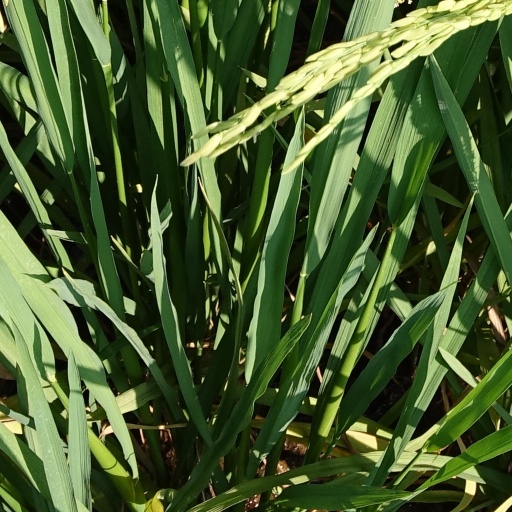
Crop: rice